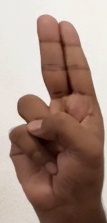
ASL sign: U